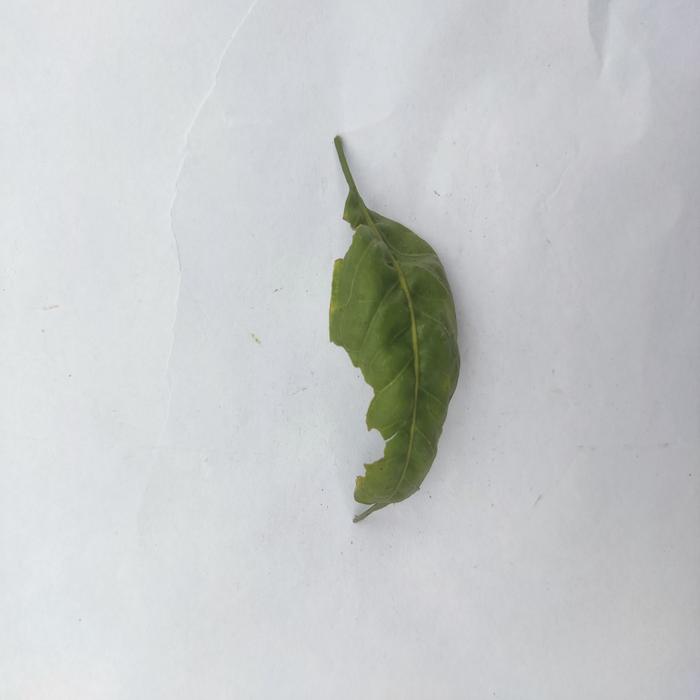
Crop: Aegle Marmelos
Leaf condition: Leaf_Curl